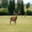
Label: deer